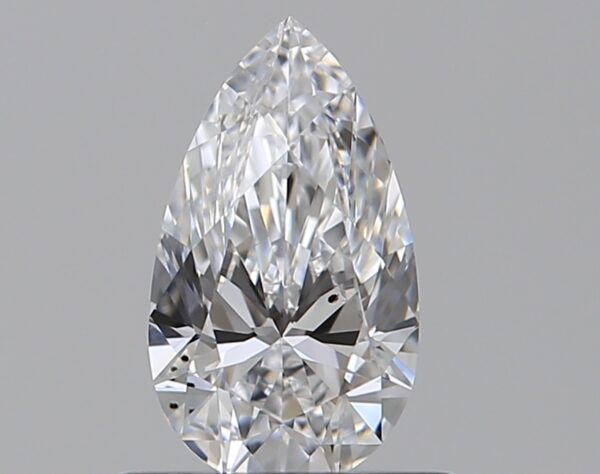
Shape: pear
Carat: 0.5
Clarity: SI1
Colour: D
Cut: EX
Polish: EX
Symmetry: VG
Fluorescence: N
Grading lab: GIA
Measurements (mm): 7.35 x 4.22 x 2.64